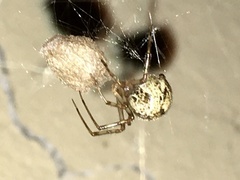
Species: Parasteatoda_tepidariorum